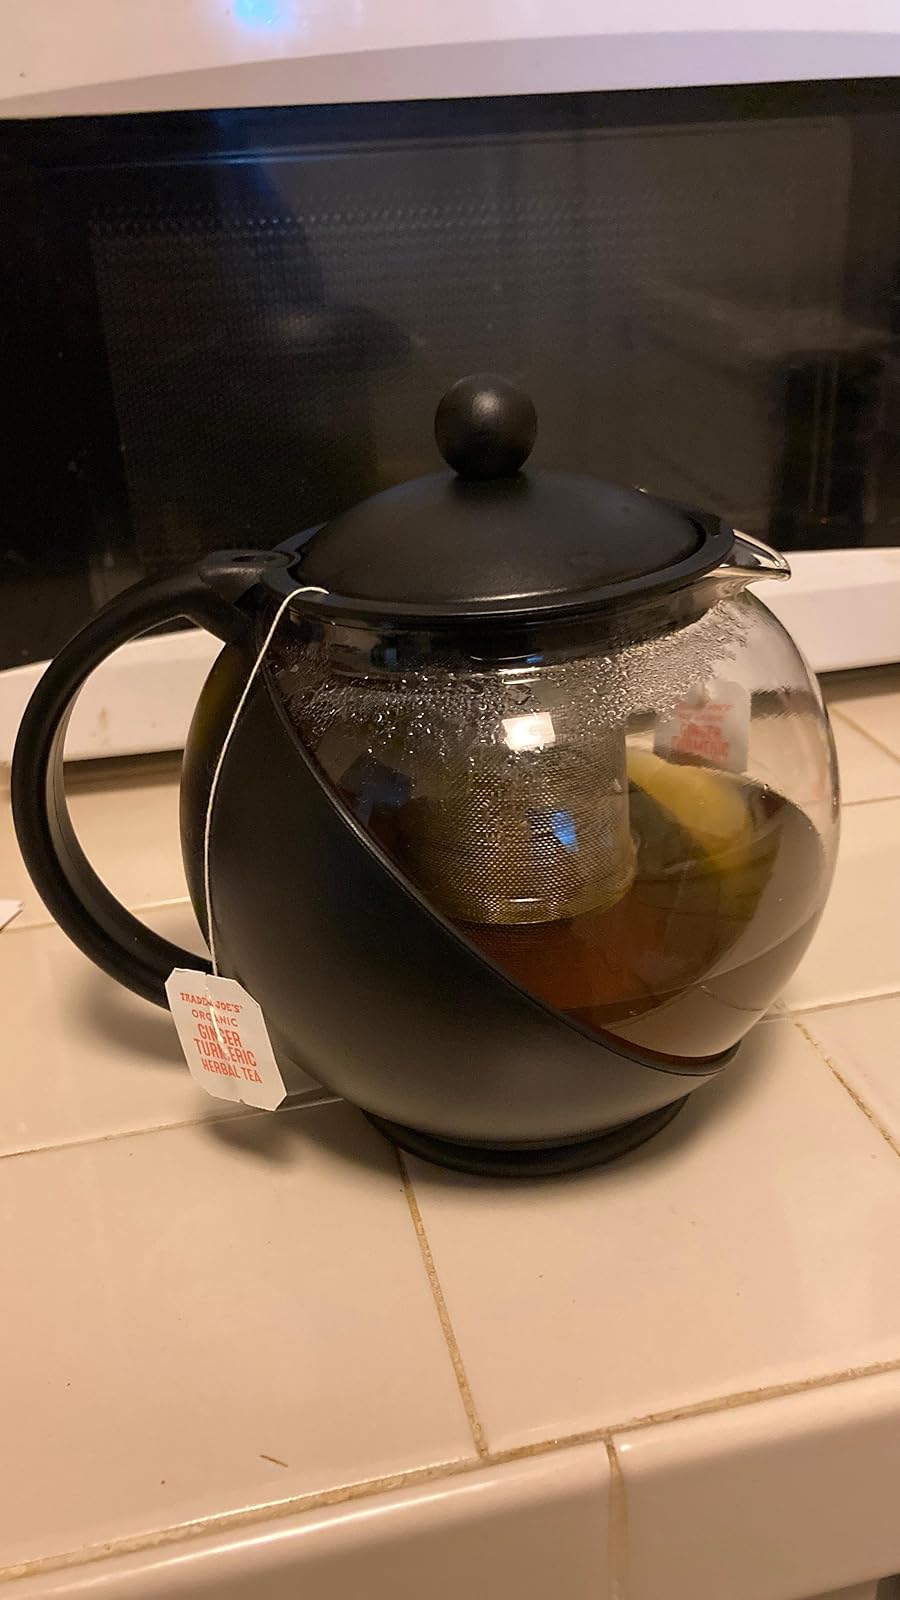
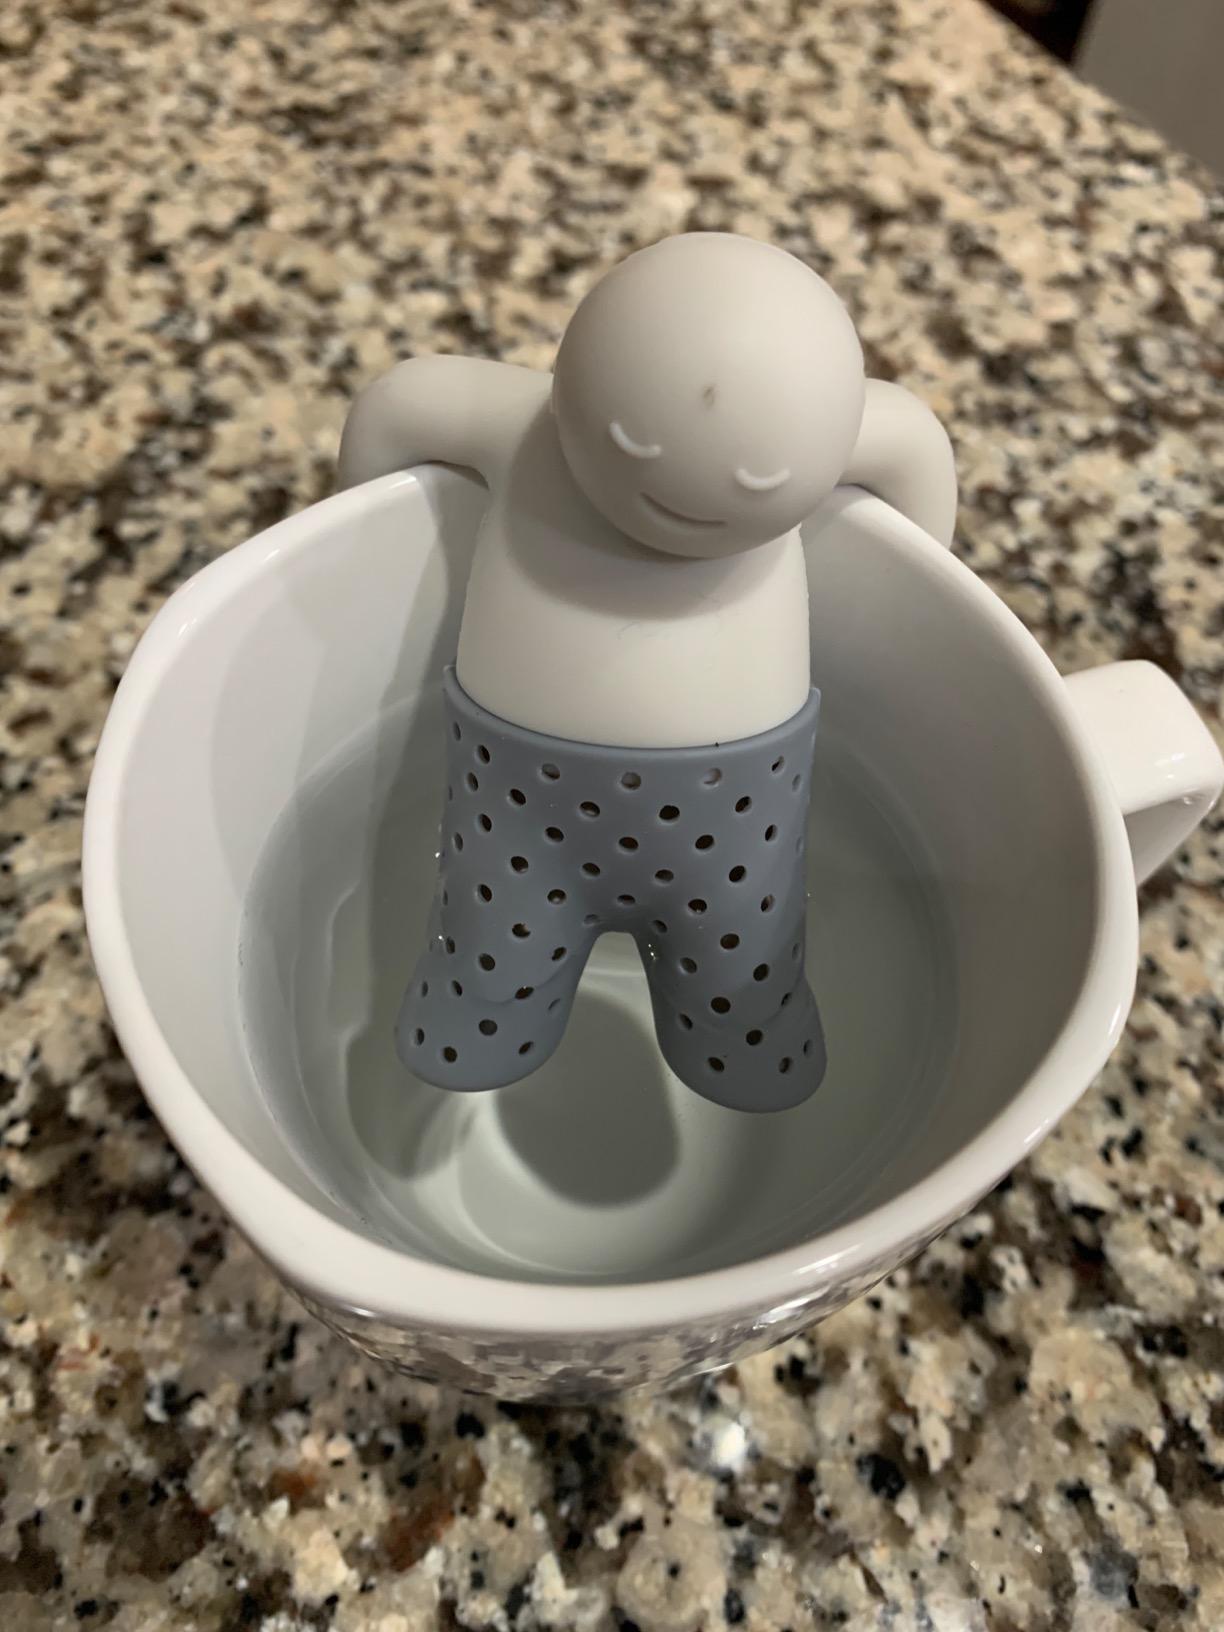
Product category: items_tea
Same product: no